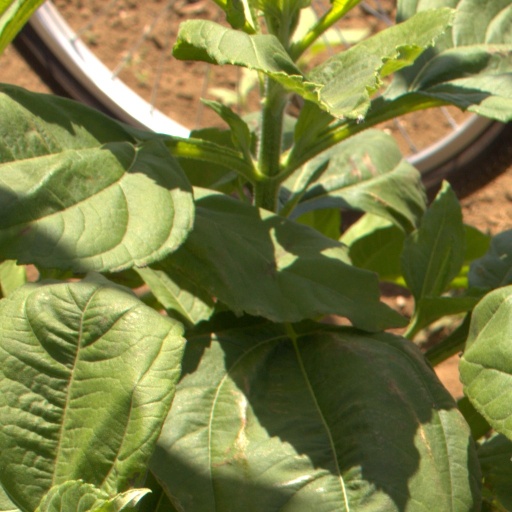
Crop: Jerusalem artichoke